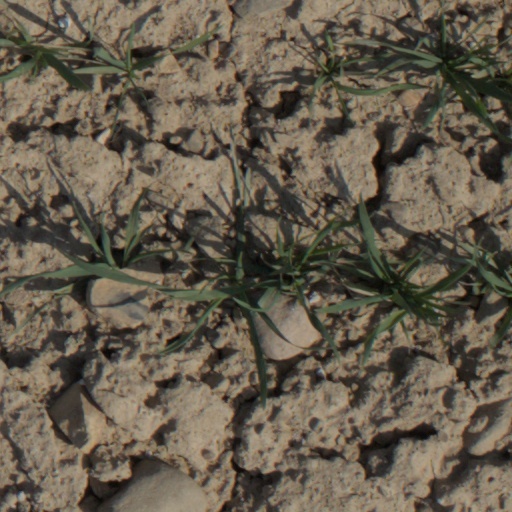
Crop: wheat